Billy Hagan (burlesque)

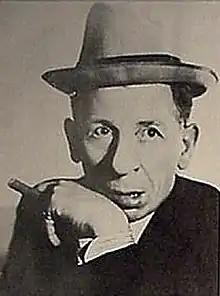
pictured in "Cavalcade of Burlesque" (1951)

Billy Hagan (1889–1986) was a burlesque comedian whose catchphrase was "cheese and crackers". The phrase came from his religious German immigrant father, who used it as a substitute for blasphemy. When Hagan died, Milton Berle called him "one of the funniest men on the burlesque circuit. I learned a lot of my expertise from him." According to Ralph G. Allen, one of Hagan's most famous sketches was "Meet Me Around the Corner," which he performed on the Mutual wheel.